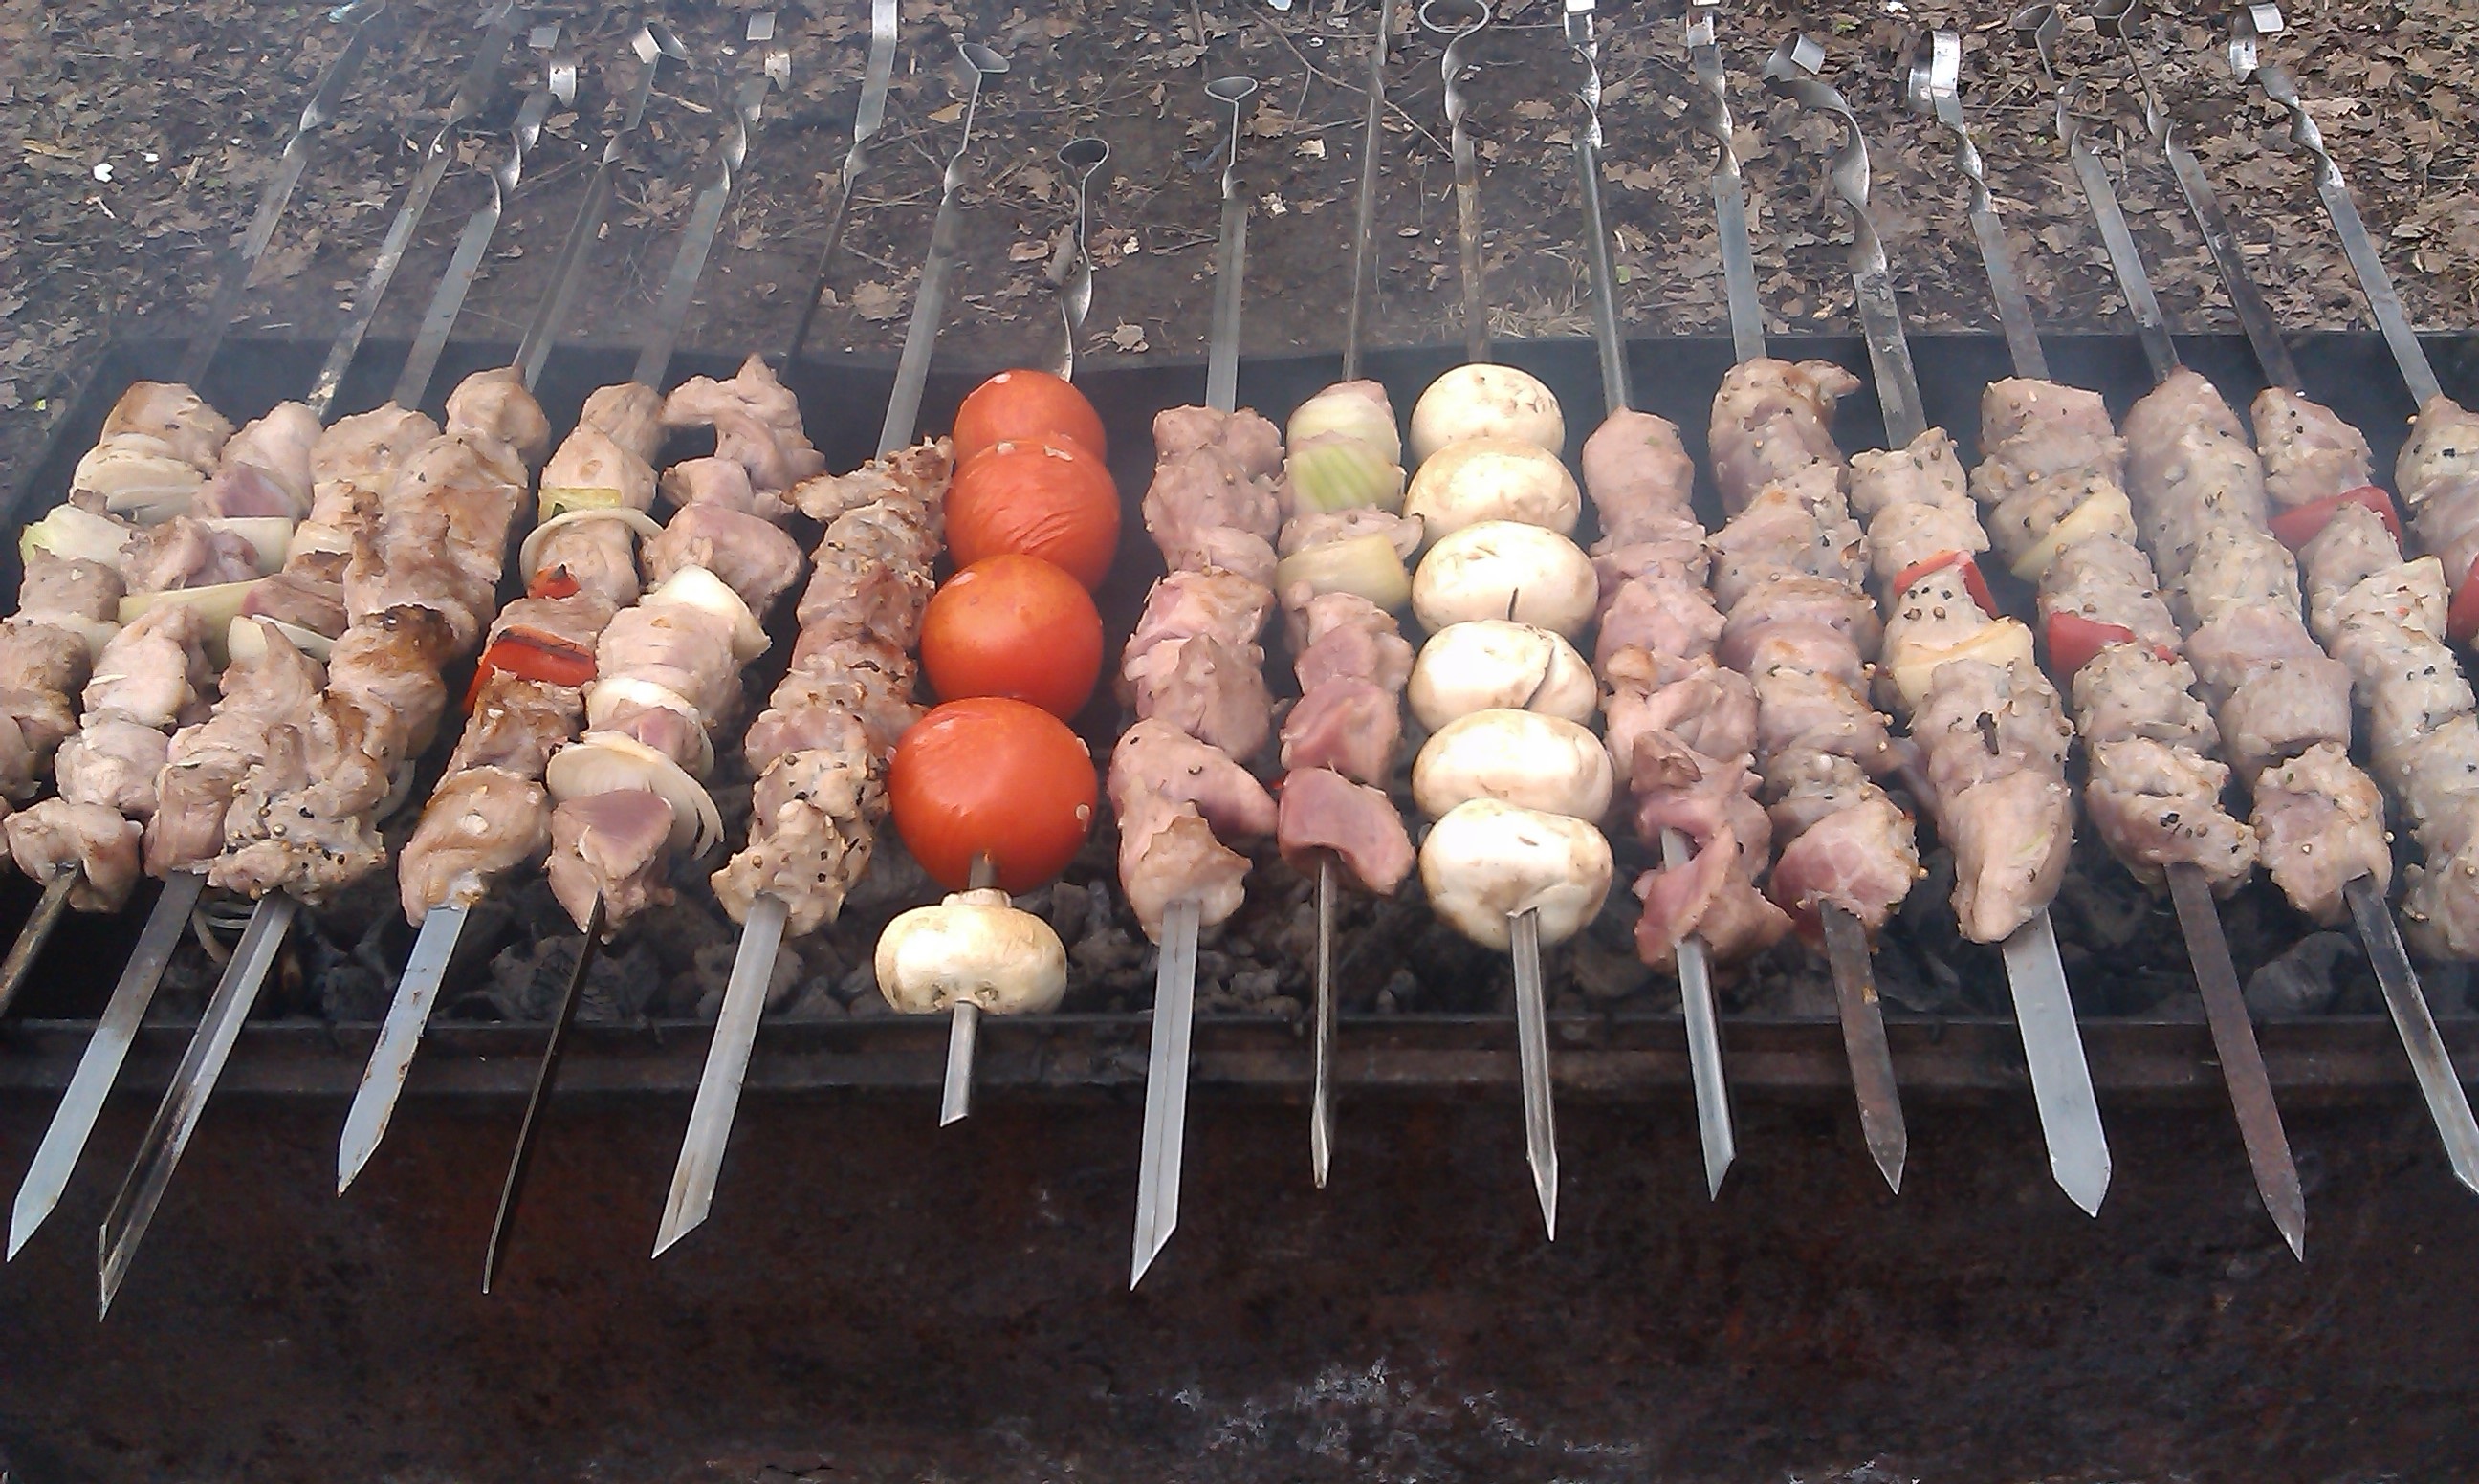
picnic, shish kebab, mangal, skewers, tasty, bbq, coals, fried meat, smoke, meat, food, frying, cocktail stick, vacation